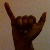
The image shows a hand gesture representing the letter 'Y' in Indian Sign Language.